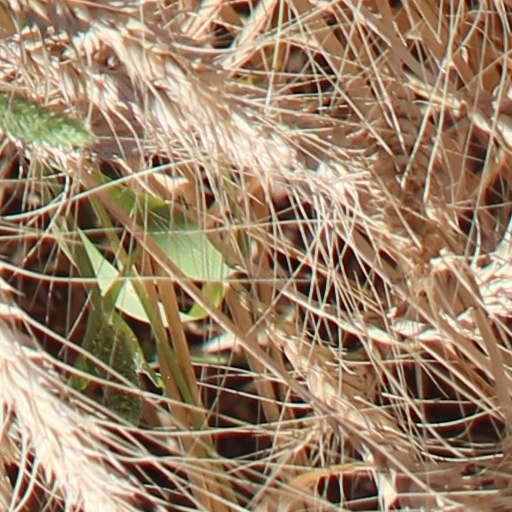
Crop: wheat